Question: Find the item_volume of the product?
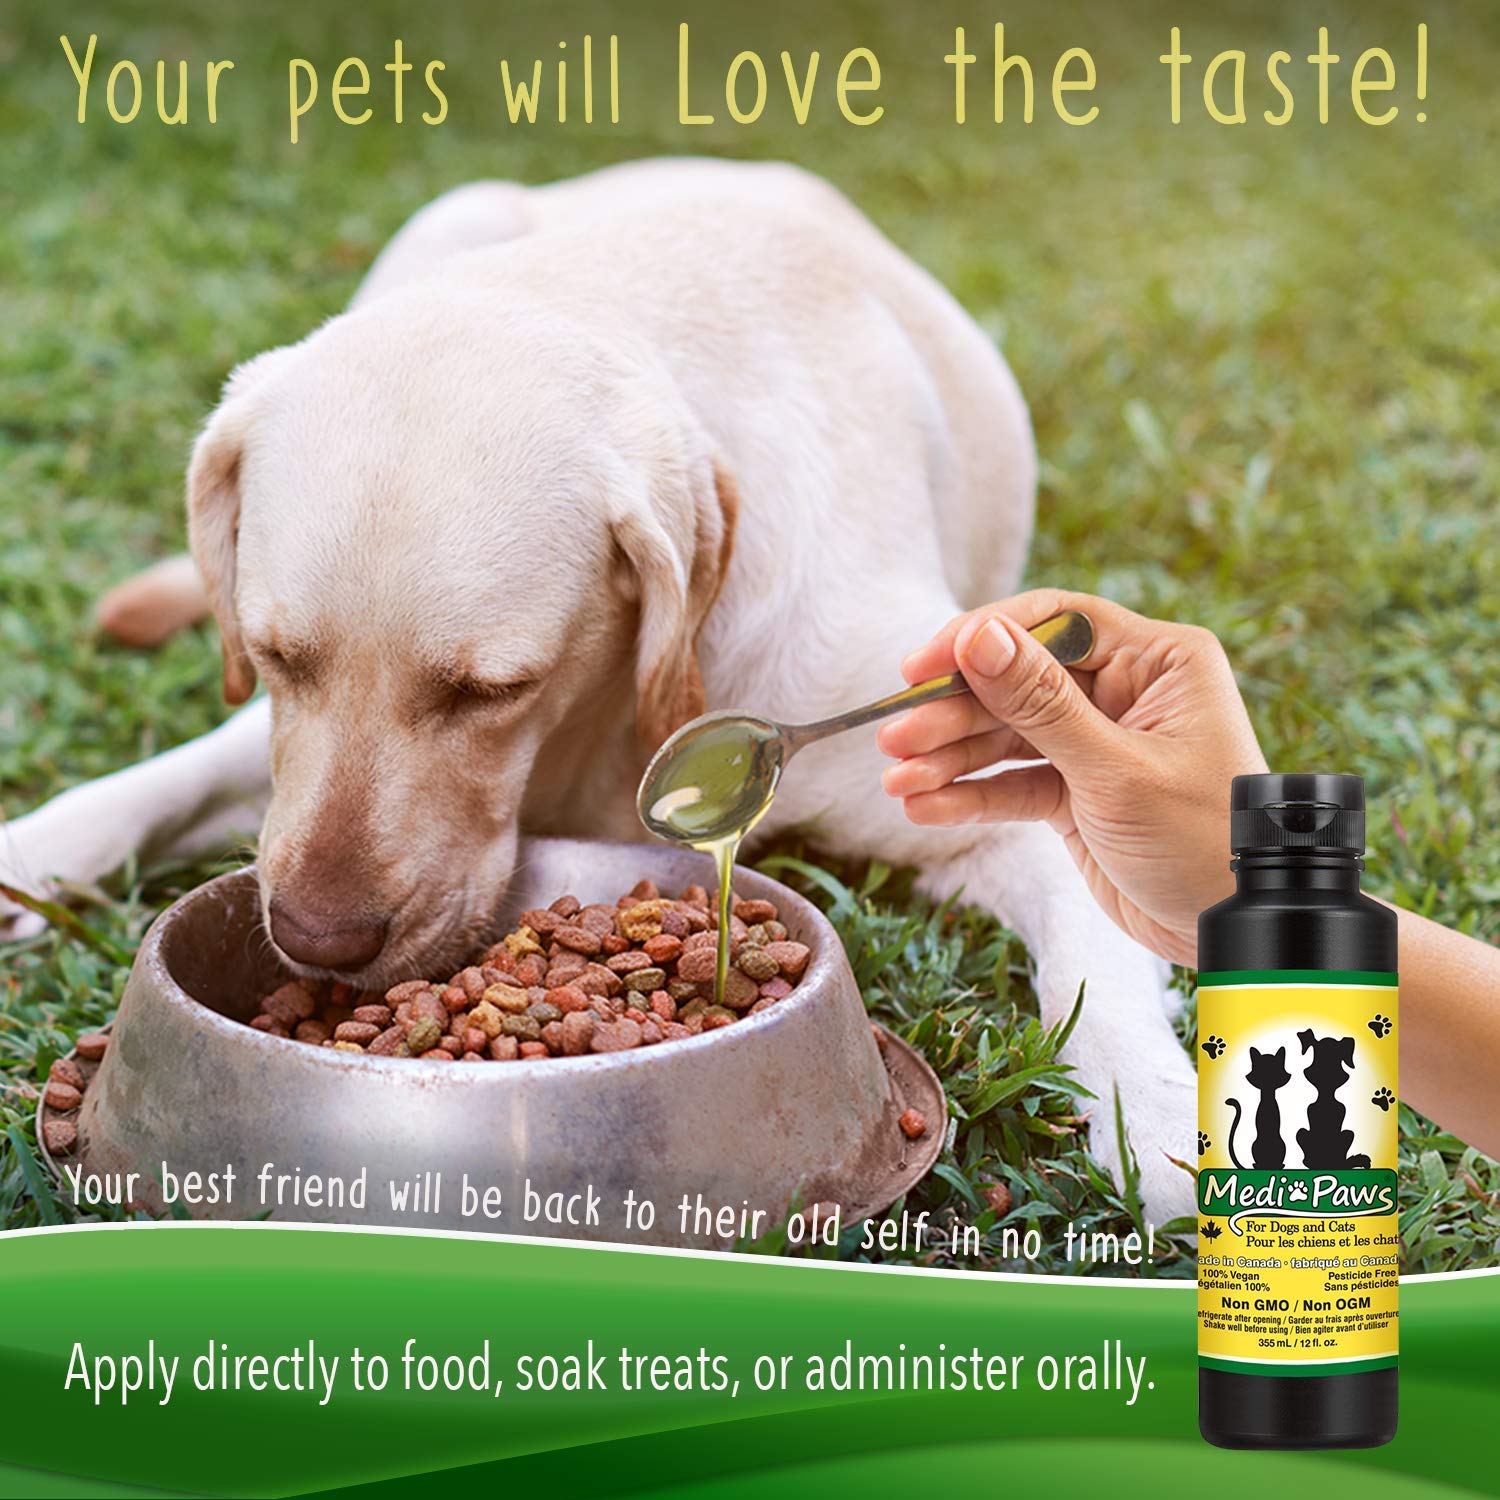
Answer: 12.0 fluid ounce